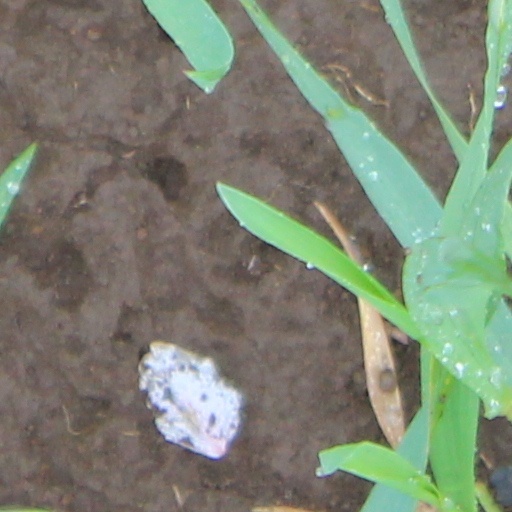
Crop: wheat